Nuevo León

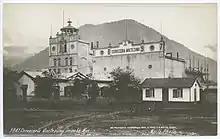
Due to the vertical integration of Moctezuma Brewery (pictured), various other companies, such as Vidrios y Cristales de Monterrey, were established in the state.

In 1855, Santiago Vidaurri seized control of the Nuevo León government in order to aid in the execution of the Plan of Ayutla, later supplying military assistance to the Liberals during the Reform War. As a means of consolidating power in northeastern Mexico, in 1856, Vidaurri unilaterally announced the annexation of Coahuila, forming the state of Nuevo León and Coahuila, which was later ratified into the 1857 Mexican Constitution after a referendum approved the annexation.